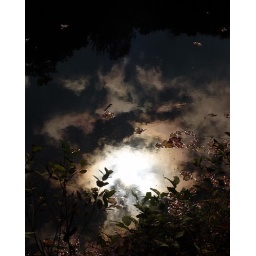
dark sky in water